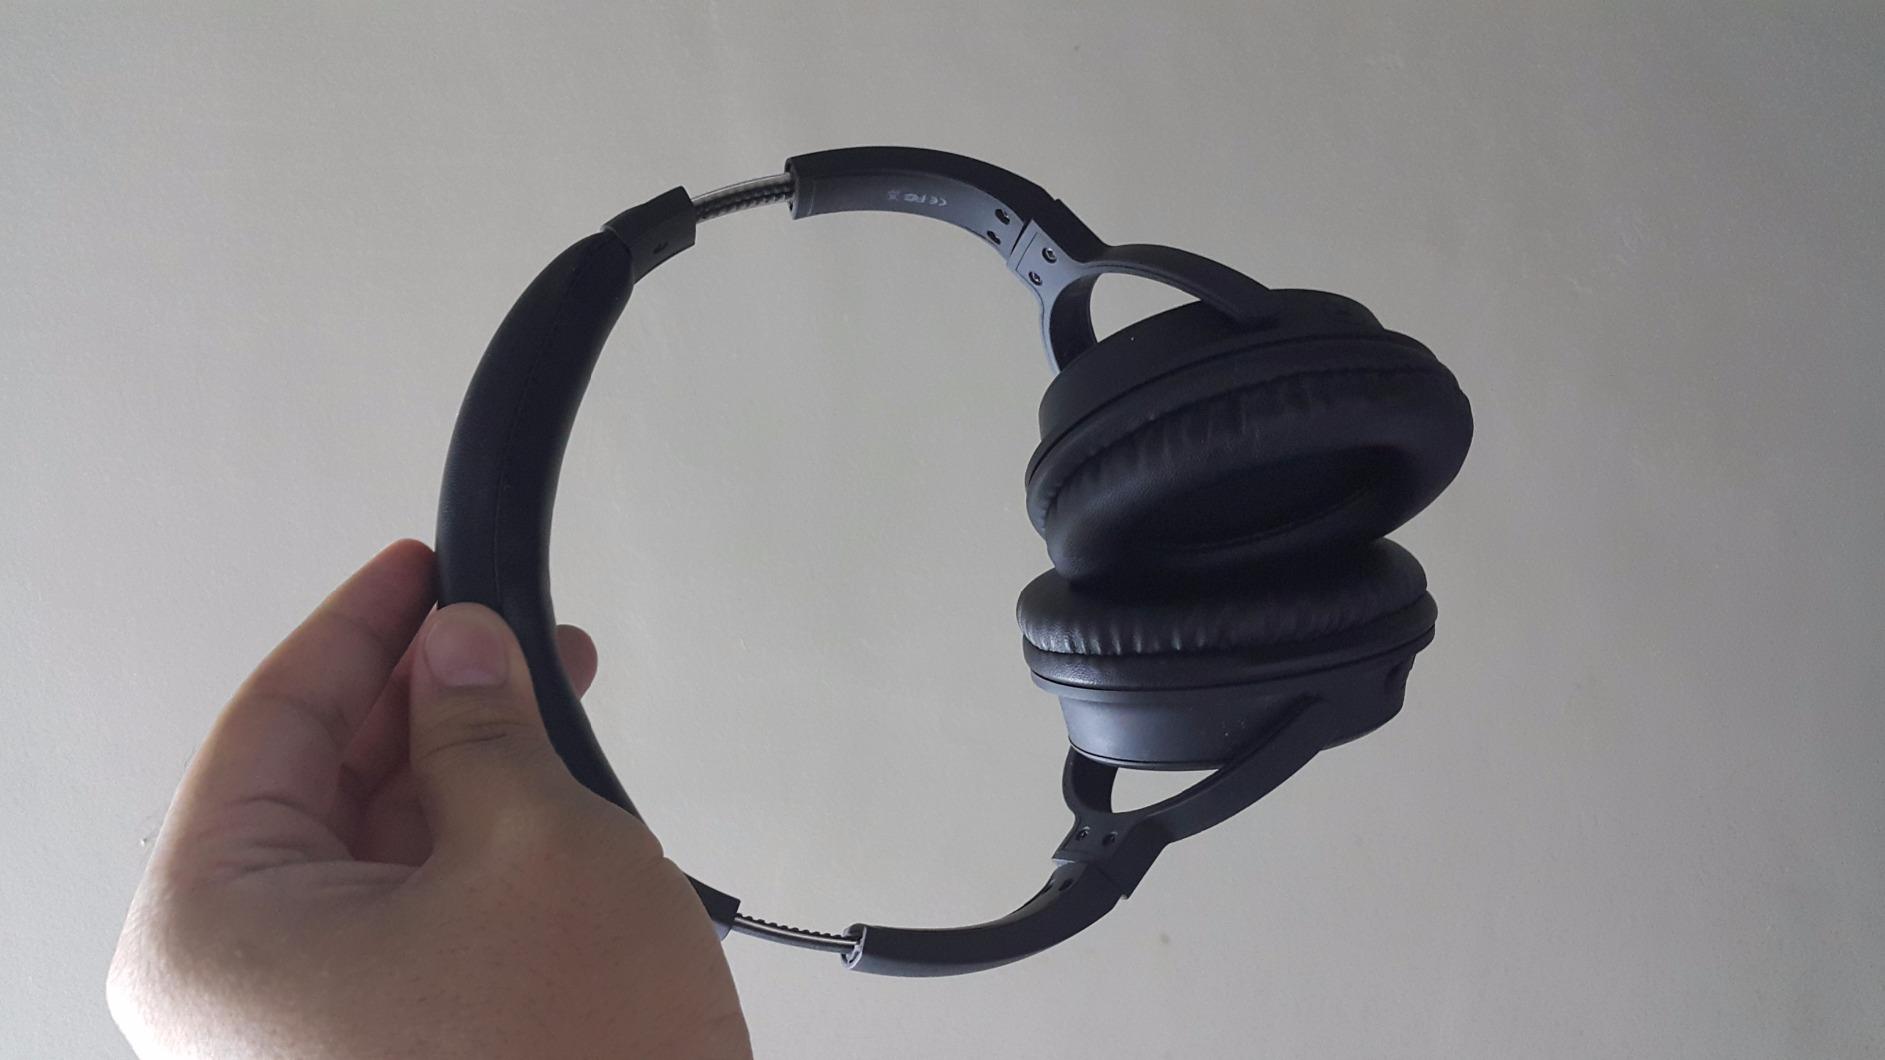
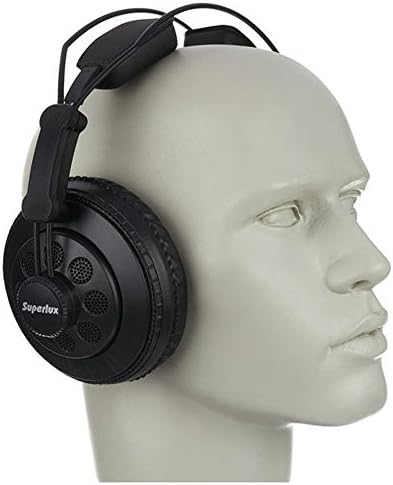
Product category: headphones
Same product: no